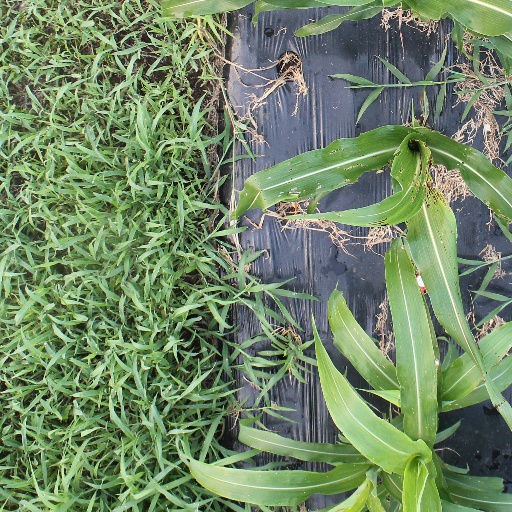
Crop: sorghum